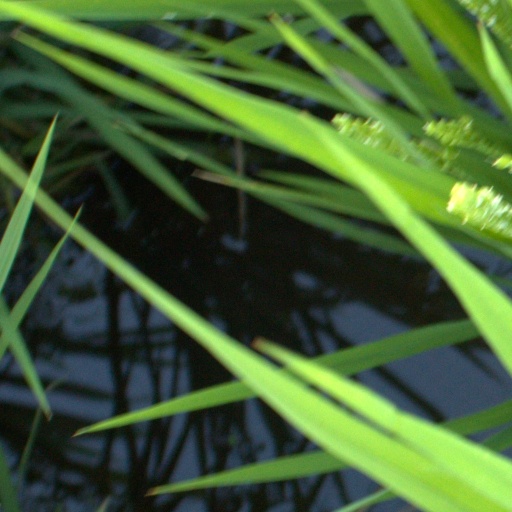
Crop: rice